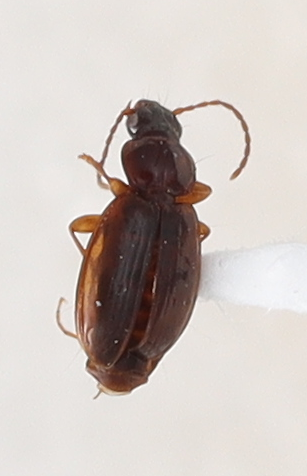
Scientific name: Trechus obtusus
Plot: 2
Trap: W
Collected: 20220713